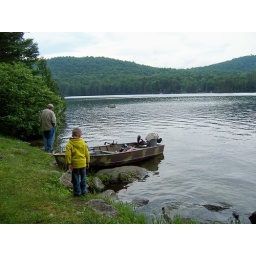
We found our campsite on the lake in the boat so we got out to stretch a bit.